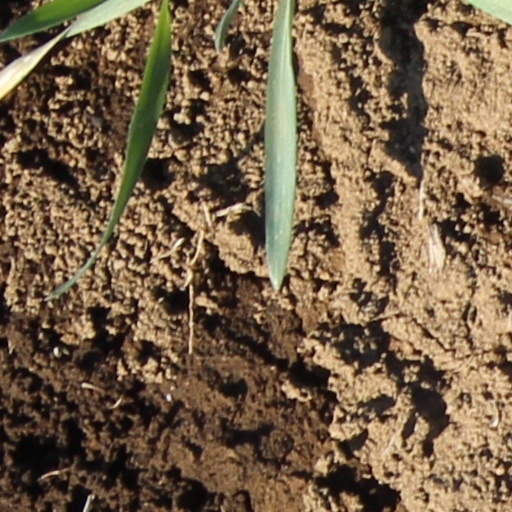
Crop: wheat